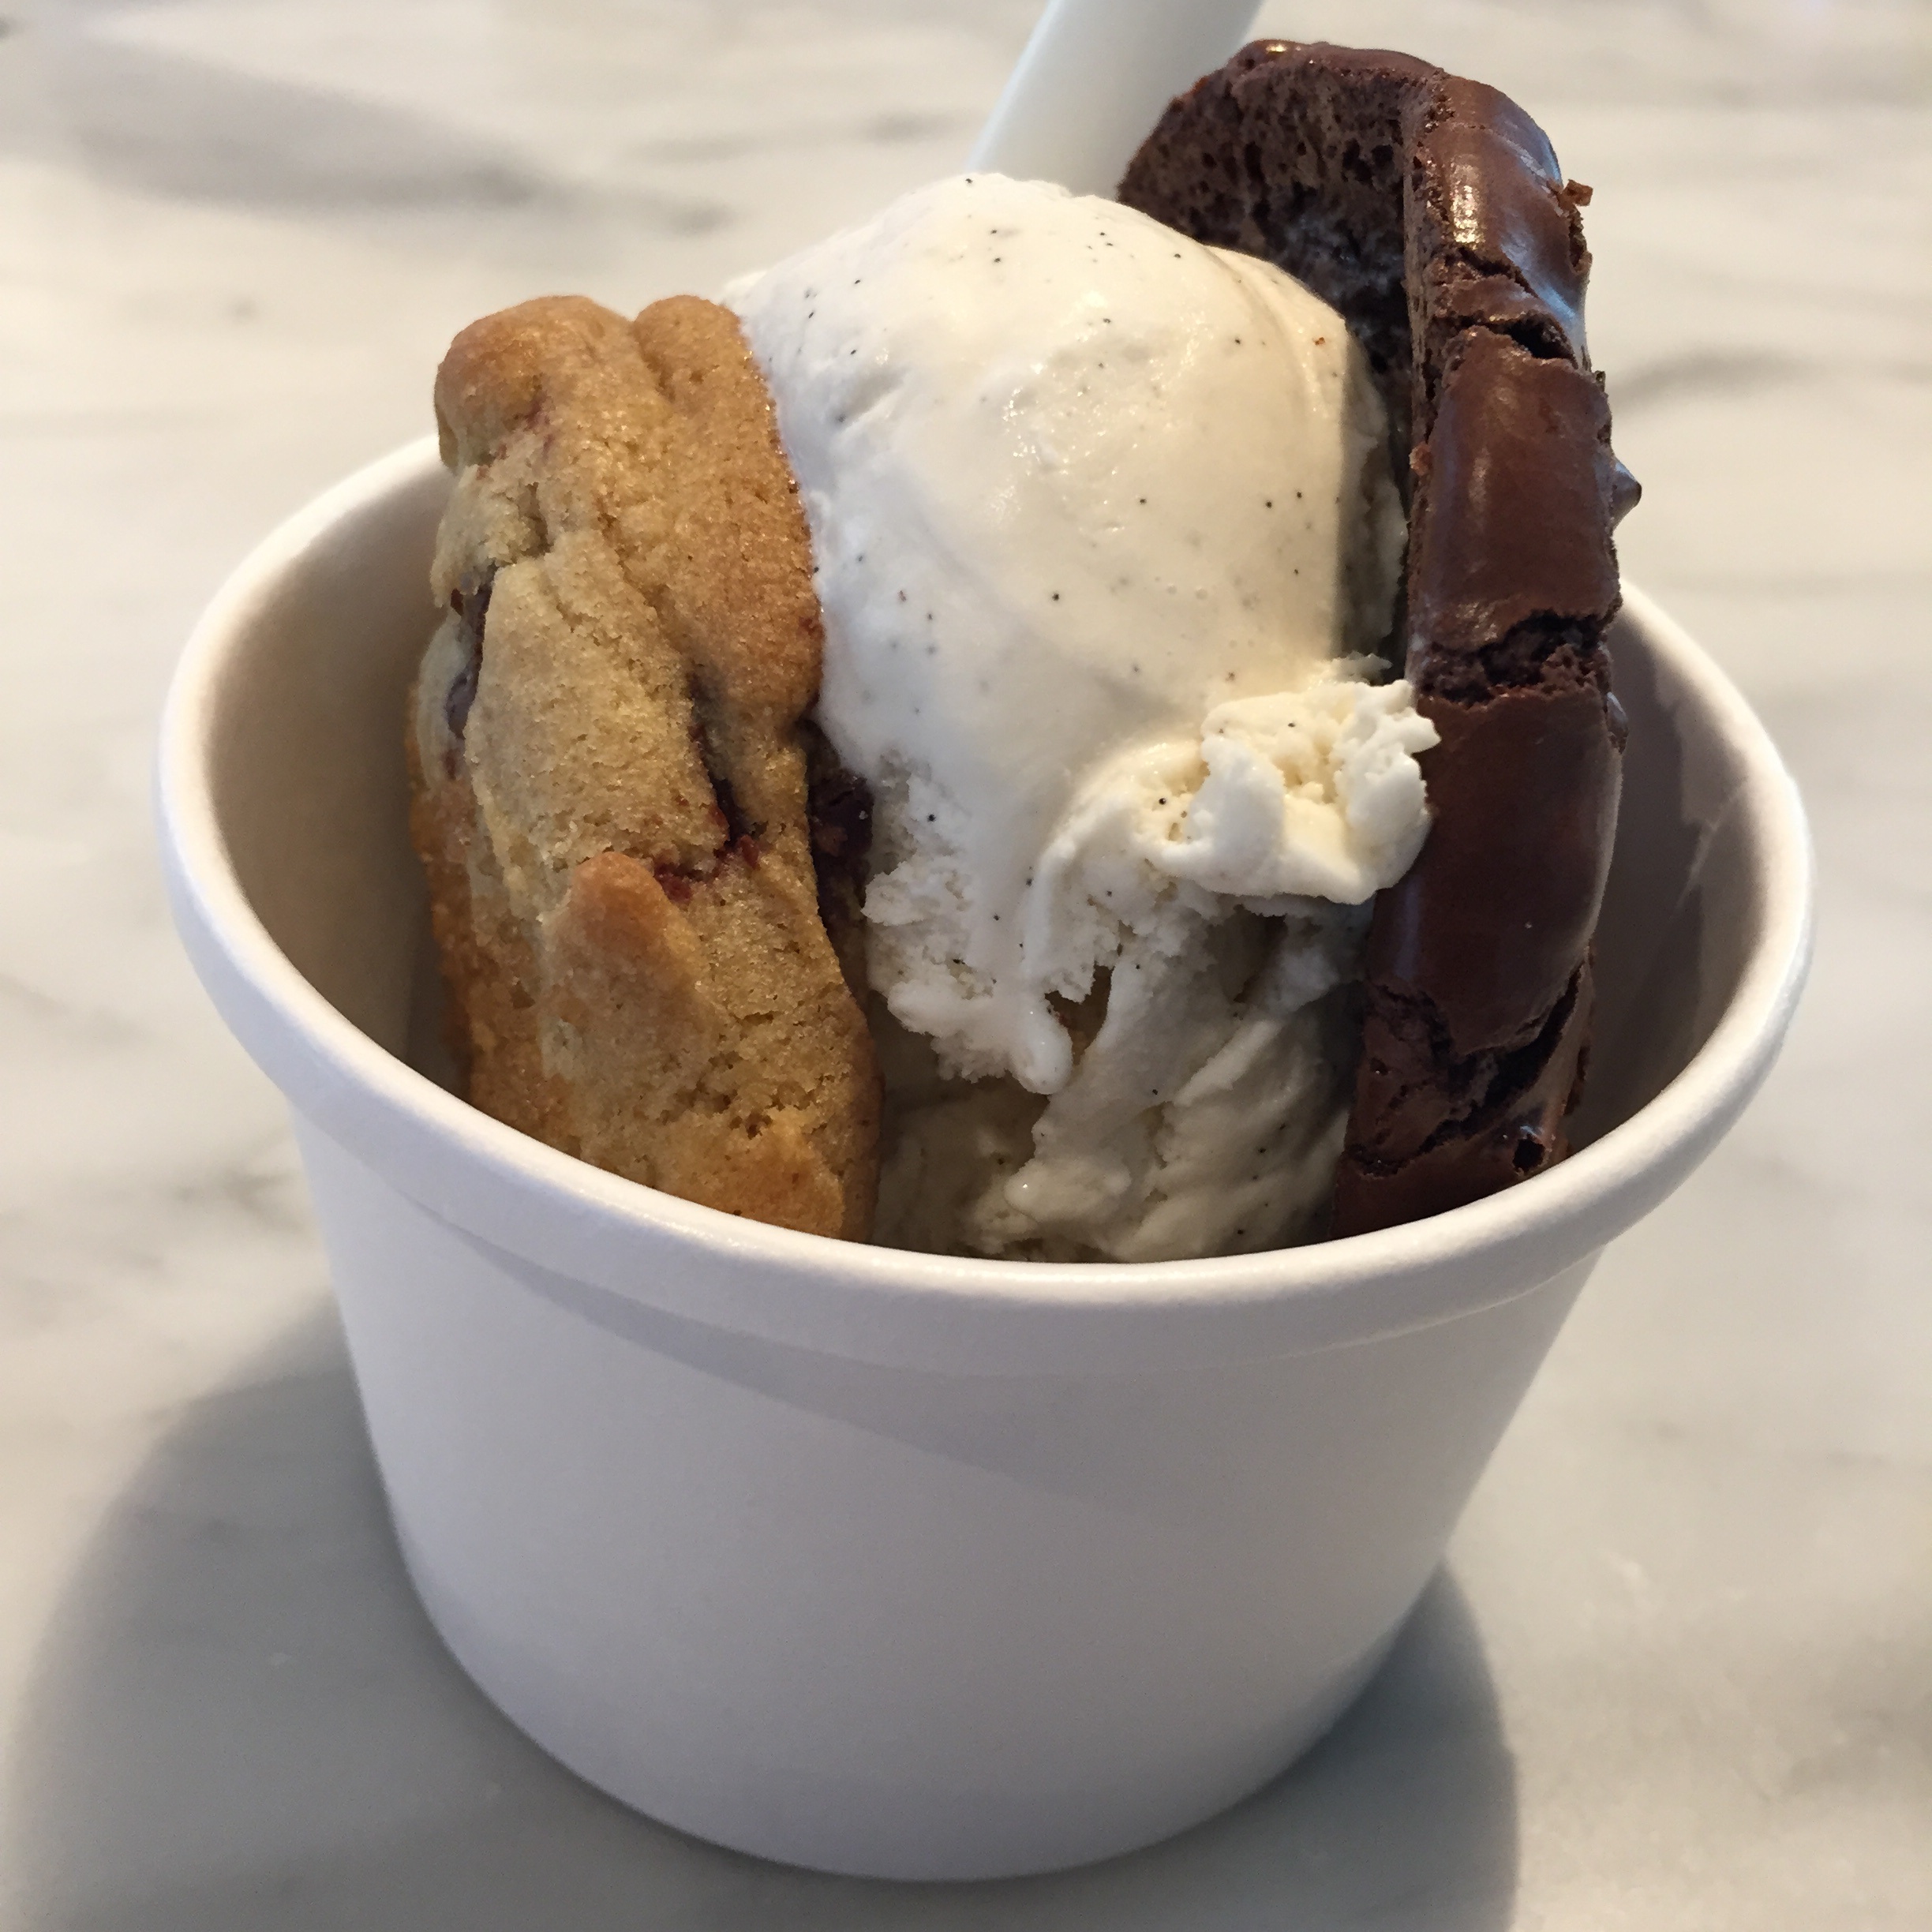
food, produce, ice cream, dessert, dairy product, coconut, flavor, sundae, chocolate ice cream